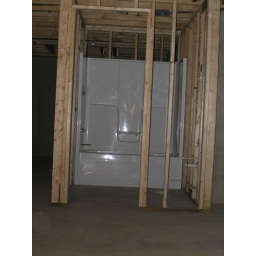
Stan, our soon-to-be neighbor across the street in FB, sent us this pic. This is the bathroom in our basement.